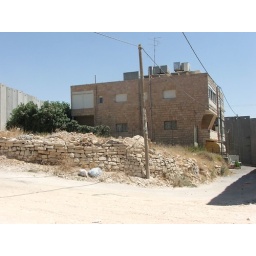
A house that has been completely surrounded by the wall